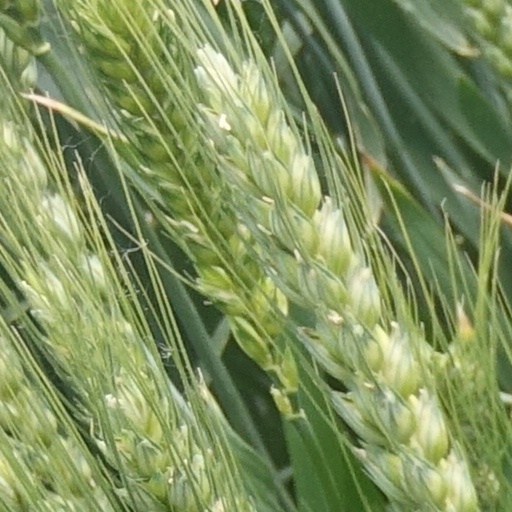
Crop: wheat